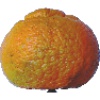
Label: Mandarine 1